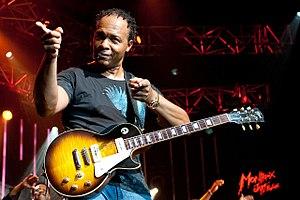
Ray Parker Jr, né Ray Erskine Parker Jr le 1ᵉʳ mai 1954 à Détroit aux États-Unis, est un chanteur, guitariste, auteur, producteur et acteur américain.